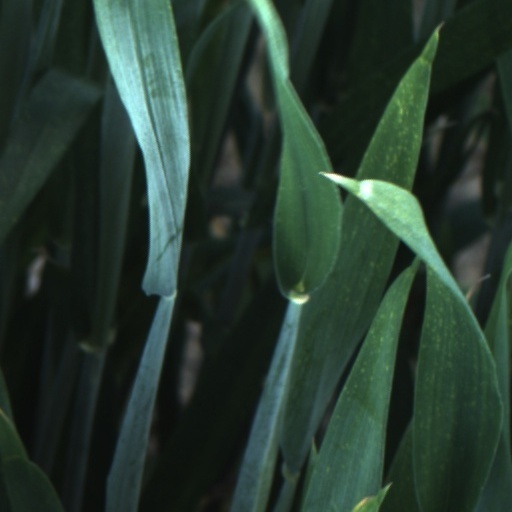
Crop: wheat